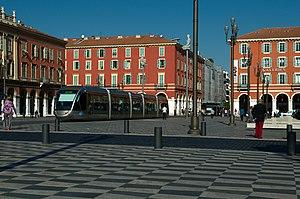
Tramway de Nice sur la place Masséna le 10 octobre 2008
La place Masséna est une place du centre-ville de Nice, désignée ainsi en hommage au maréchal d’Empire André Masséna, niçois de naissance. Depuis sa construction progressive à partir des années 1820-1830 sur le modèle de la place Vittorio Veneto de Turin, la place Masséna s’est profondément inscrite dans le patrimoine niçois. Elle est un « joyau » de la ville et un espace central de la ville de Nice.
Le matériel roulant du tramway de Nice représente les différentes rames qui composent le réseau du tramway de Nice les rames du tramway T2 dans le tunnel sous caténaire et dehors par batteries